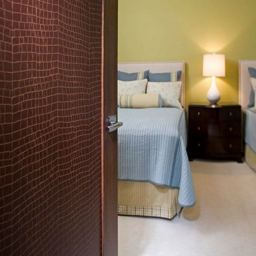
how to soundproof a bedroom creative ideas for peaceful sleep